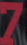
Number: 7